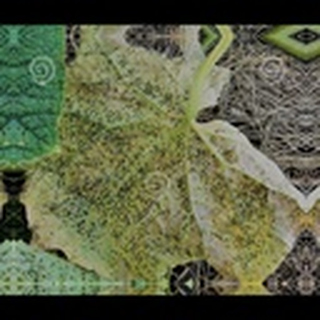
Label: cotton_aphids